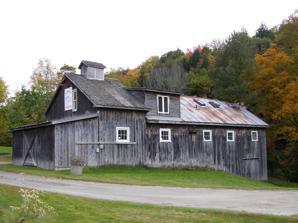
Building: Old Red Mill
Country: United States of America
Year built: 1897
For the mill in Jericho, Vermont, see Old Red Mill and Mill House . United States historic place Old Red Mill U.S. National Register of Historic Places Show map of Vermont Show map of the United States Location VT 12 , Northfield, Vermont Coordinates 44°7′7″N 72°39′27″W / 44.11861°N 72.65750°W / 44.11861; -72.65750 Area less than one acre Built 1897 ( 1897 ) NRHP reference No. 77000102 Added to NRHP October 20, 1977 The Old Red Mill is a historic mill complex at Vermont Route 12 and Lovers Lane in southern Northfield, Vermont .  Built in 1898, the building houses a nearly intact water-powered grain grinding mechanism from the period.  It was listed on the National Register of Historic Places in 1977. Description and history The Old Red Mill stands at the northern edge of the village of South Northfield, at the southwest corner of Vermont Route 12 with Lovers Lane.  It is set between Route 12 and Sunny Brook, a branch of the Dog River which was the source of its power.  It is a single-story wood-frame structure, with a gabled roof and vertical board siding.  It is set on a foundation of slate, and has two additions extending away from the brook and toward the road.  The first has a higher gabled roof and is capped by a cupola, while the second has a shed roof.  The mill received its water power via a concrete dam and penstock , which direct water into a metal turbine.  The turbine powers the main drive shaft, from which power was transferred to other devices via leather or rubberized canvas belts.  Surviving equipment includes conveyor belts and grain cleaning and milling equipment. Mills have existed on this site since at least the early 19th century.  This mill was built as a replacement for one that burned in 1896 by M.W. Partch in 1897–98.  The gristmill operated until the mid-1940s, and was joined in the building by a cider mill in the 1930s.  A number of auxiliary outbuildings, primarily for the storage of grain, have been demolished. See also National Register of Historic Places listings in Washington County, Vermont References